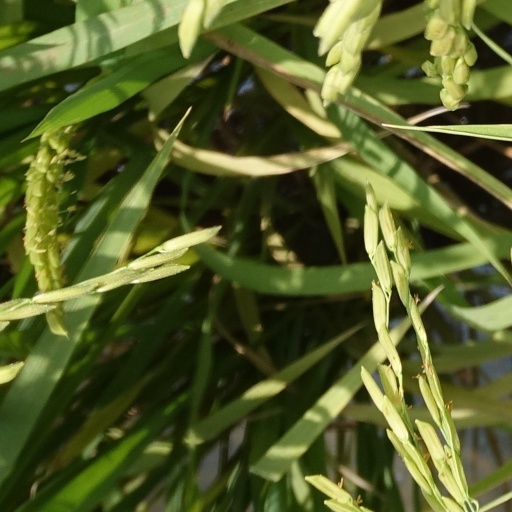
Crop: rice